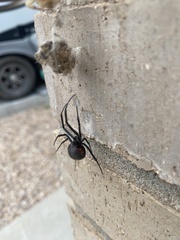
Species: Lactrodectus_hesperus